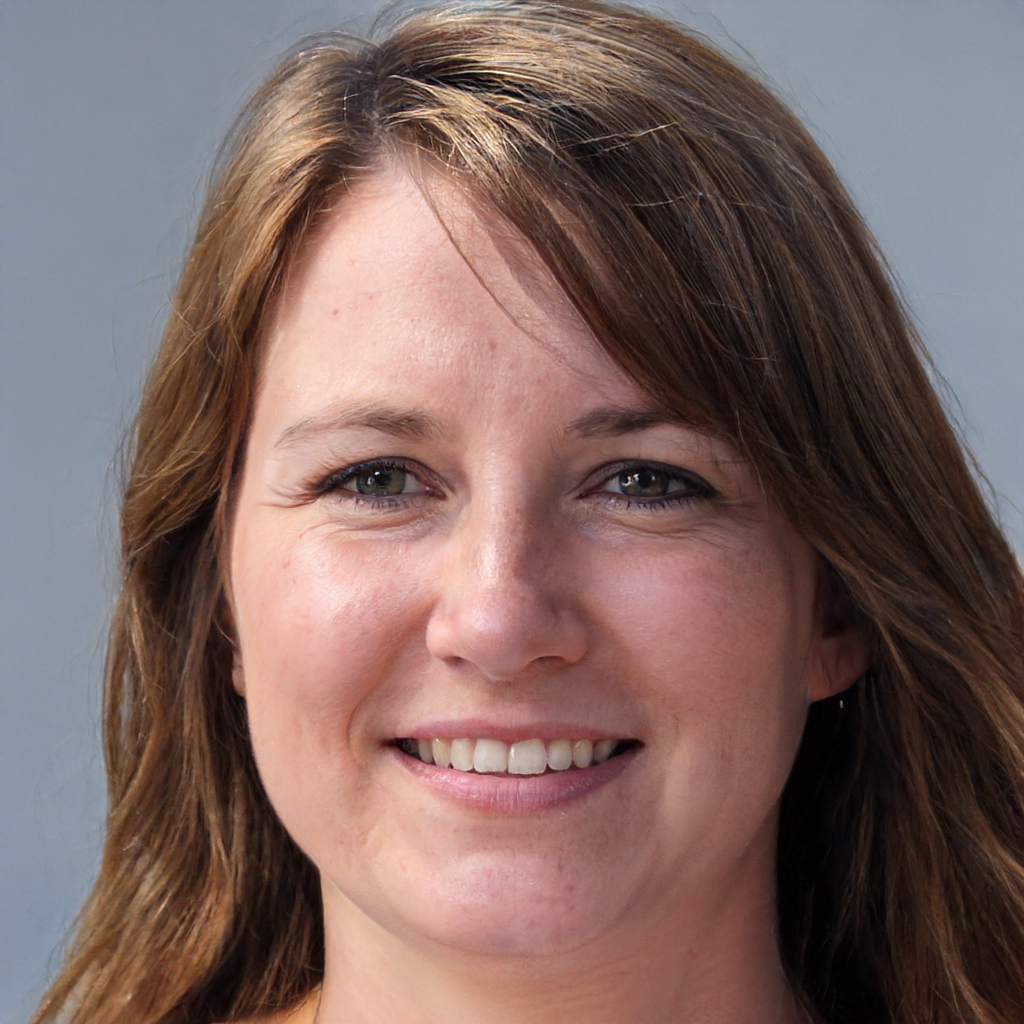
Portrait style: Real Portrait